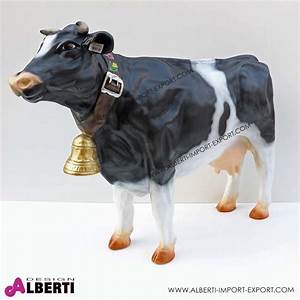
Label: mucca